Wild West shows

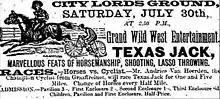
Texas Jack's Wild West show toured South Africa with Will Rogers

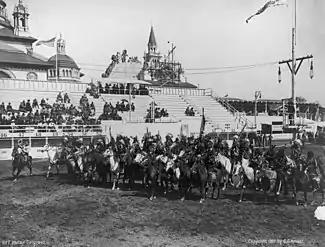

Over time, various Wild West shows were developed. They included Bee Ho Gray's Wild West,